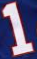
Number: 1